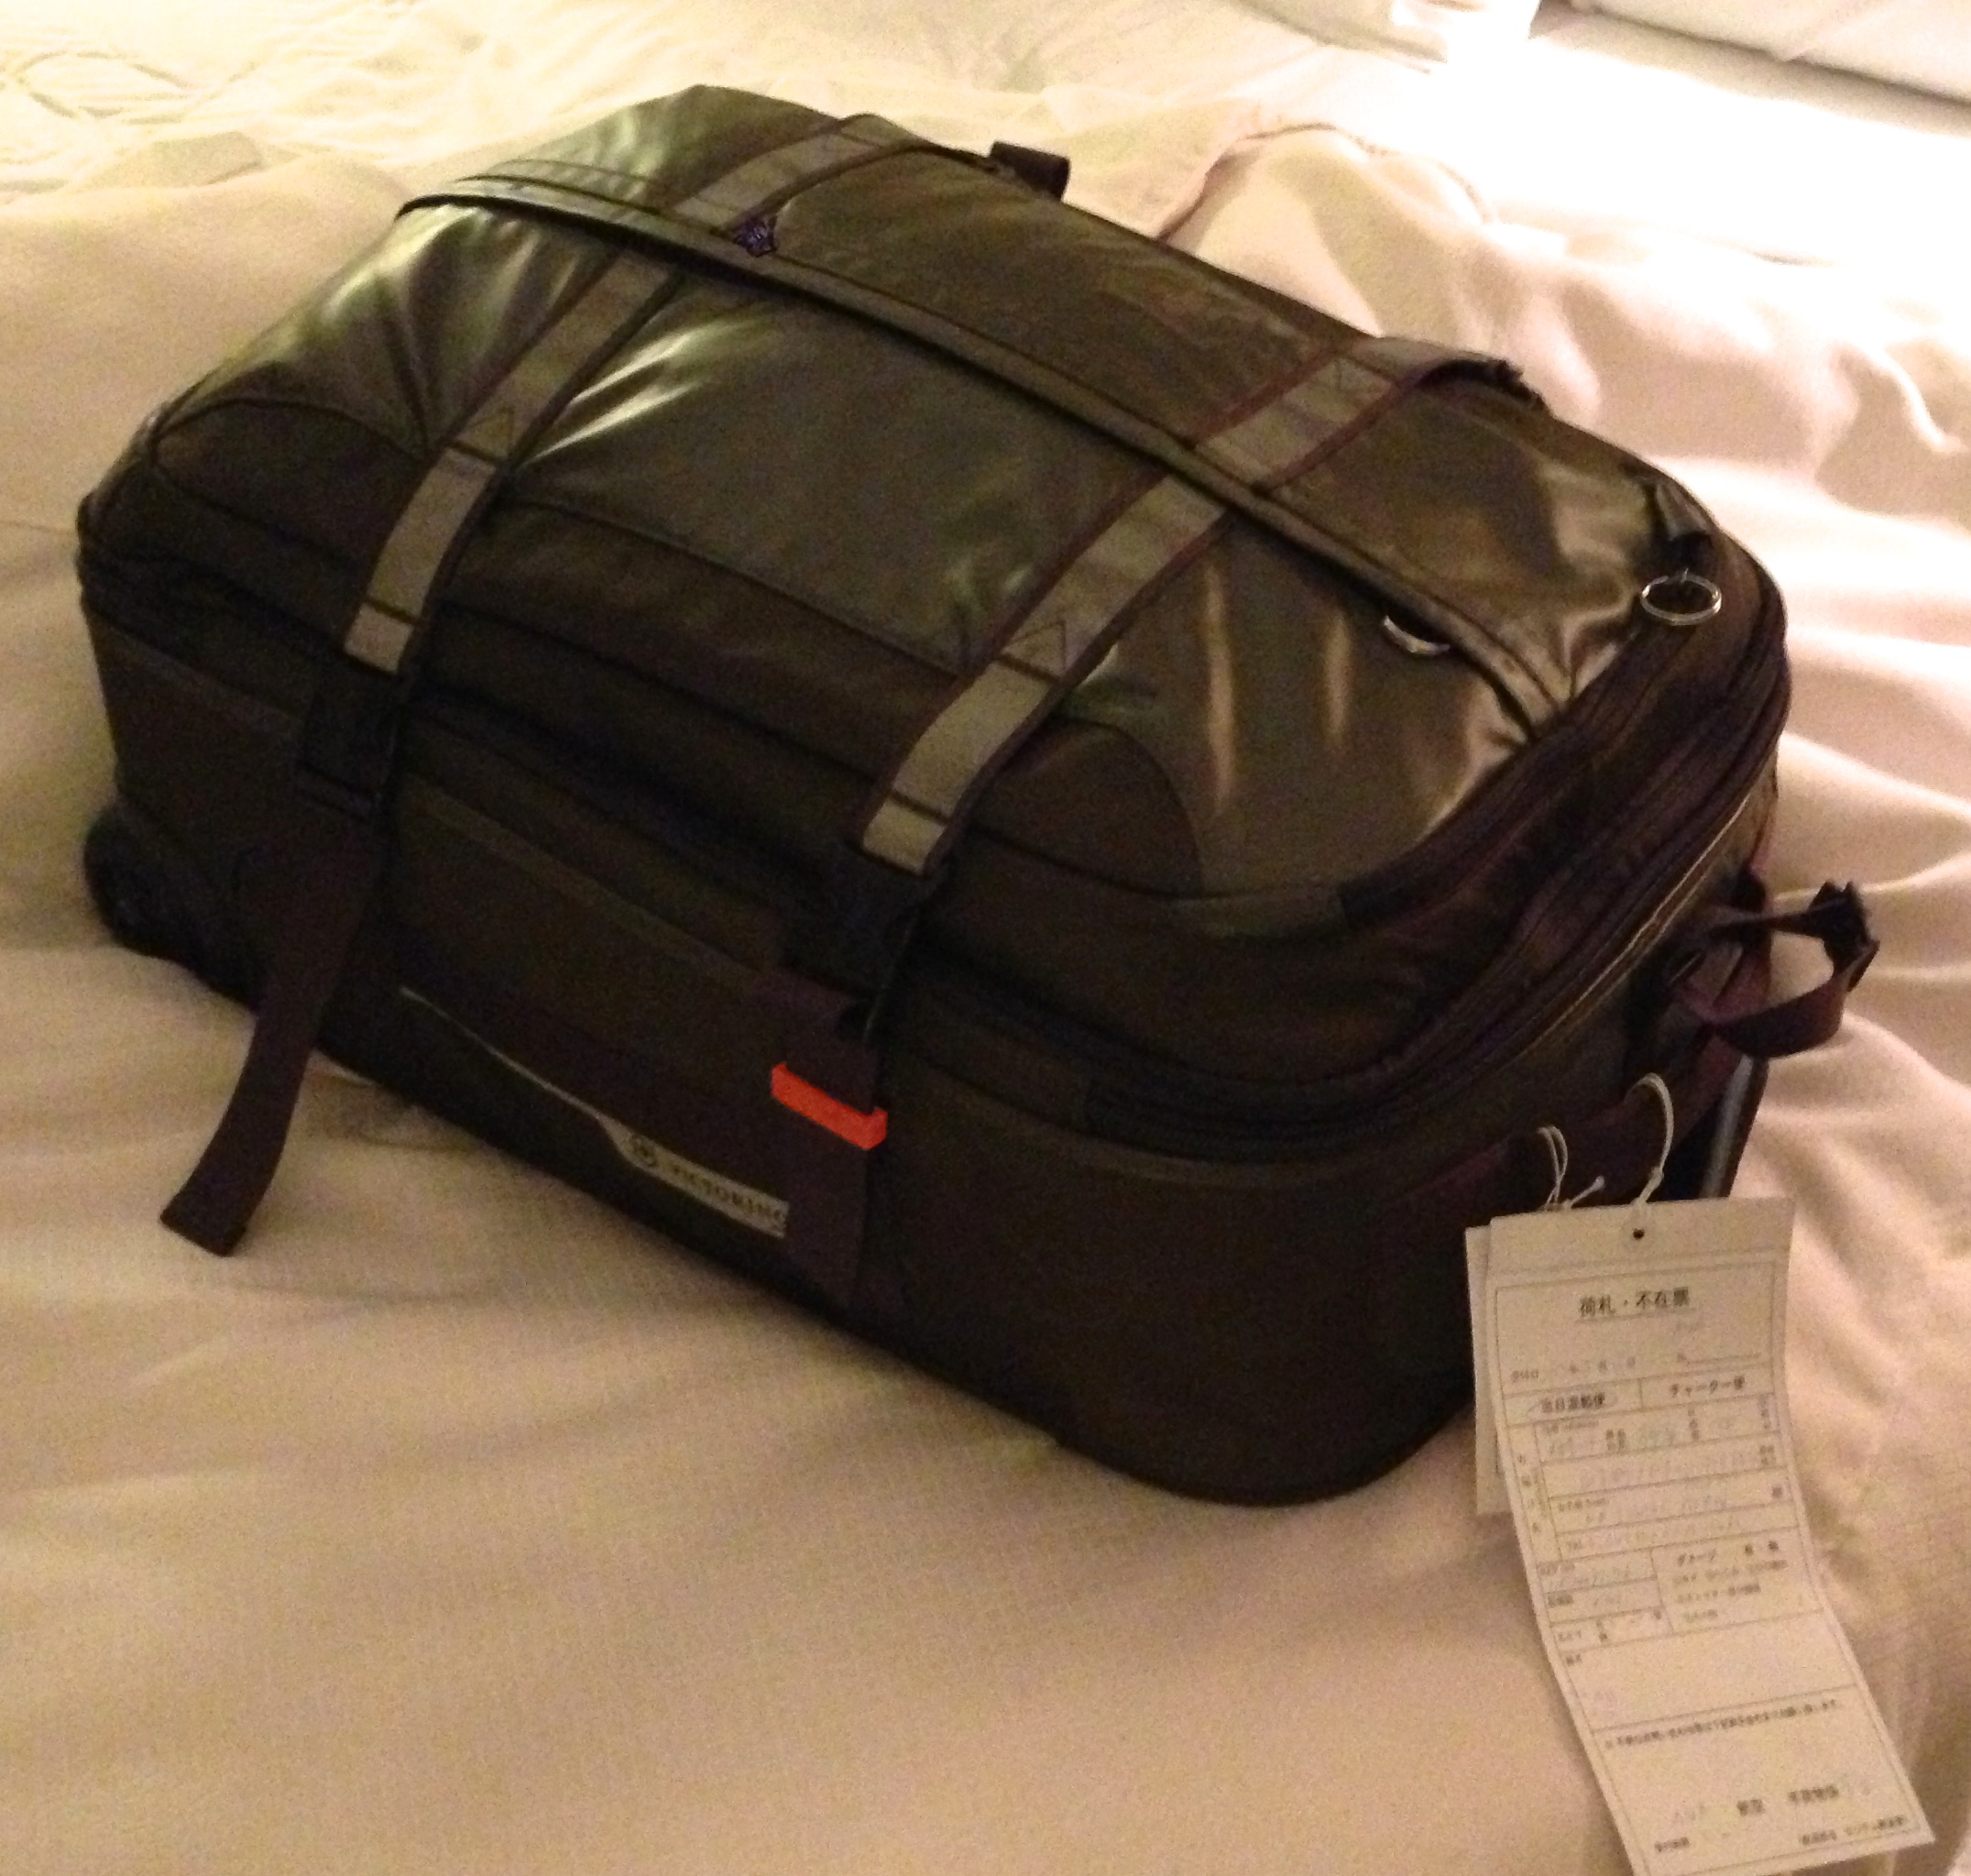
bag, product, baggage